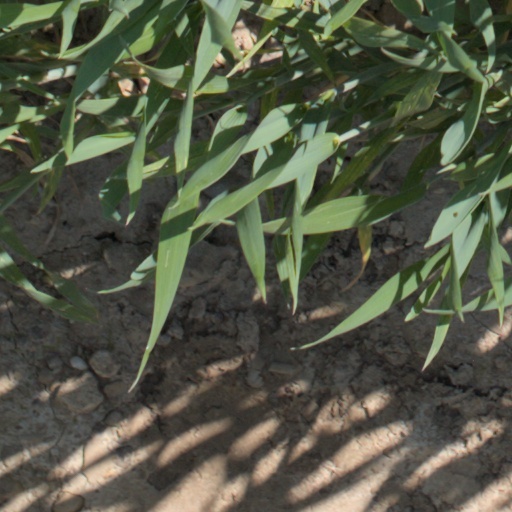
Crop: wheat